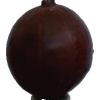
Label: gooseberry